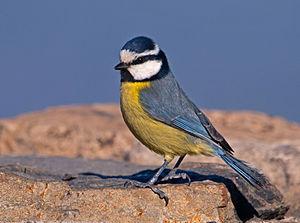
La mésange nord-africaine est une espèce d'oiseaux de la famille des Paridés. On la trouve au Nord de l'Afrique et aux Îles Canaries. Les forêts tempérées sont son habitat naturel. Cette espèce et la mésange bleue d'Eurasie étaient auparavant considérées comme conspécifiques.